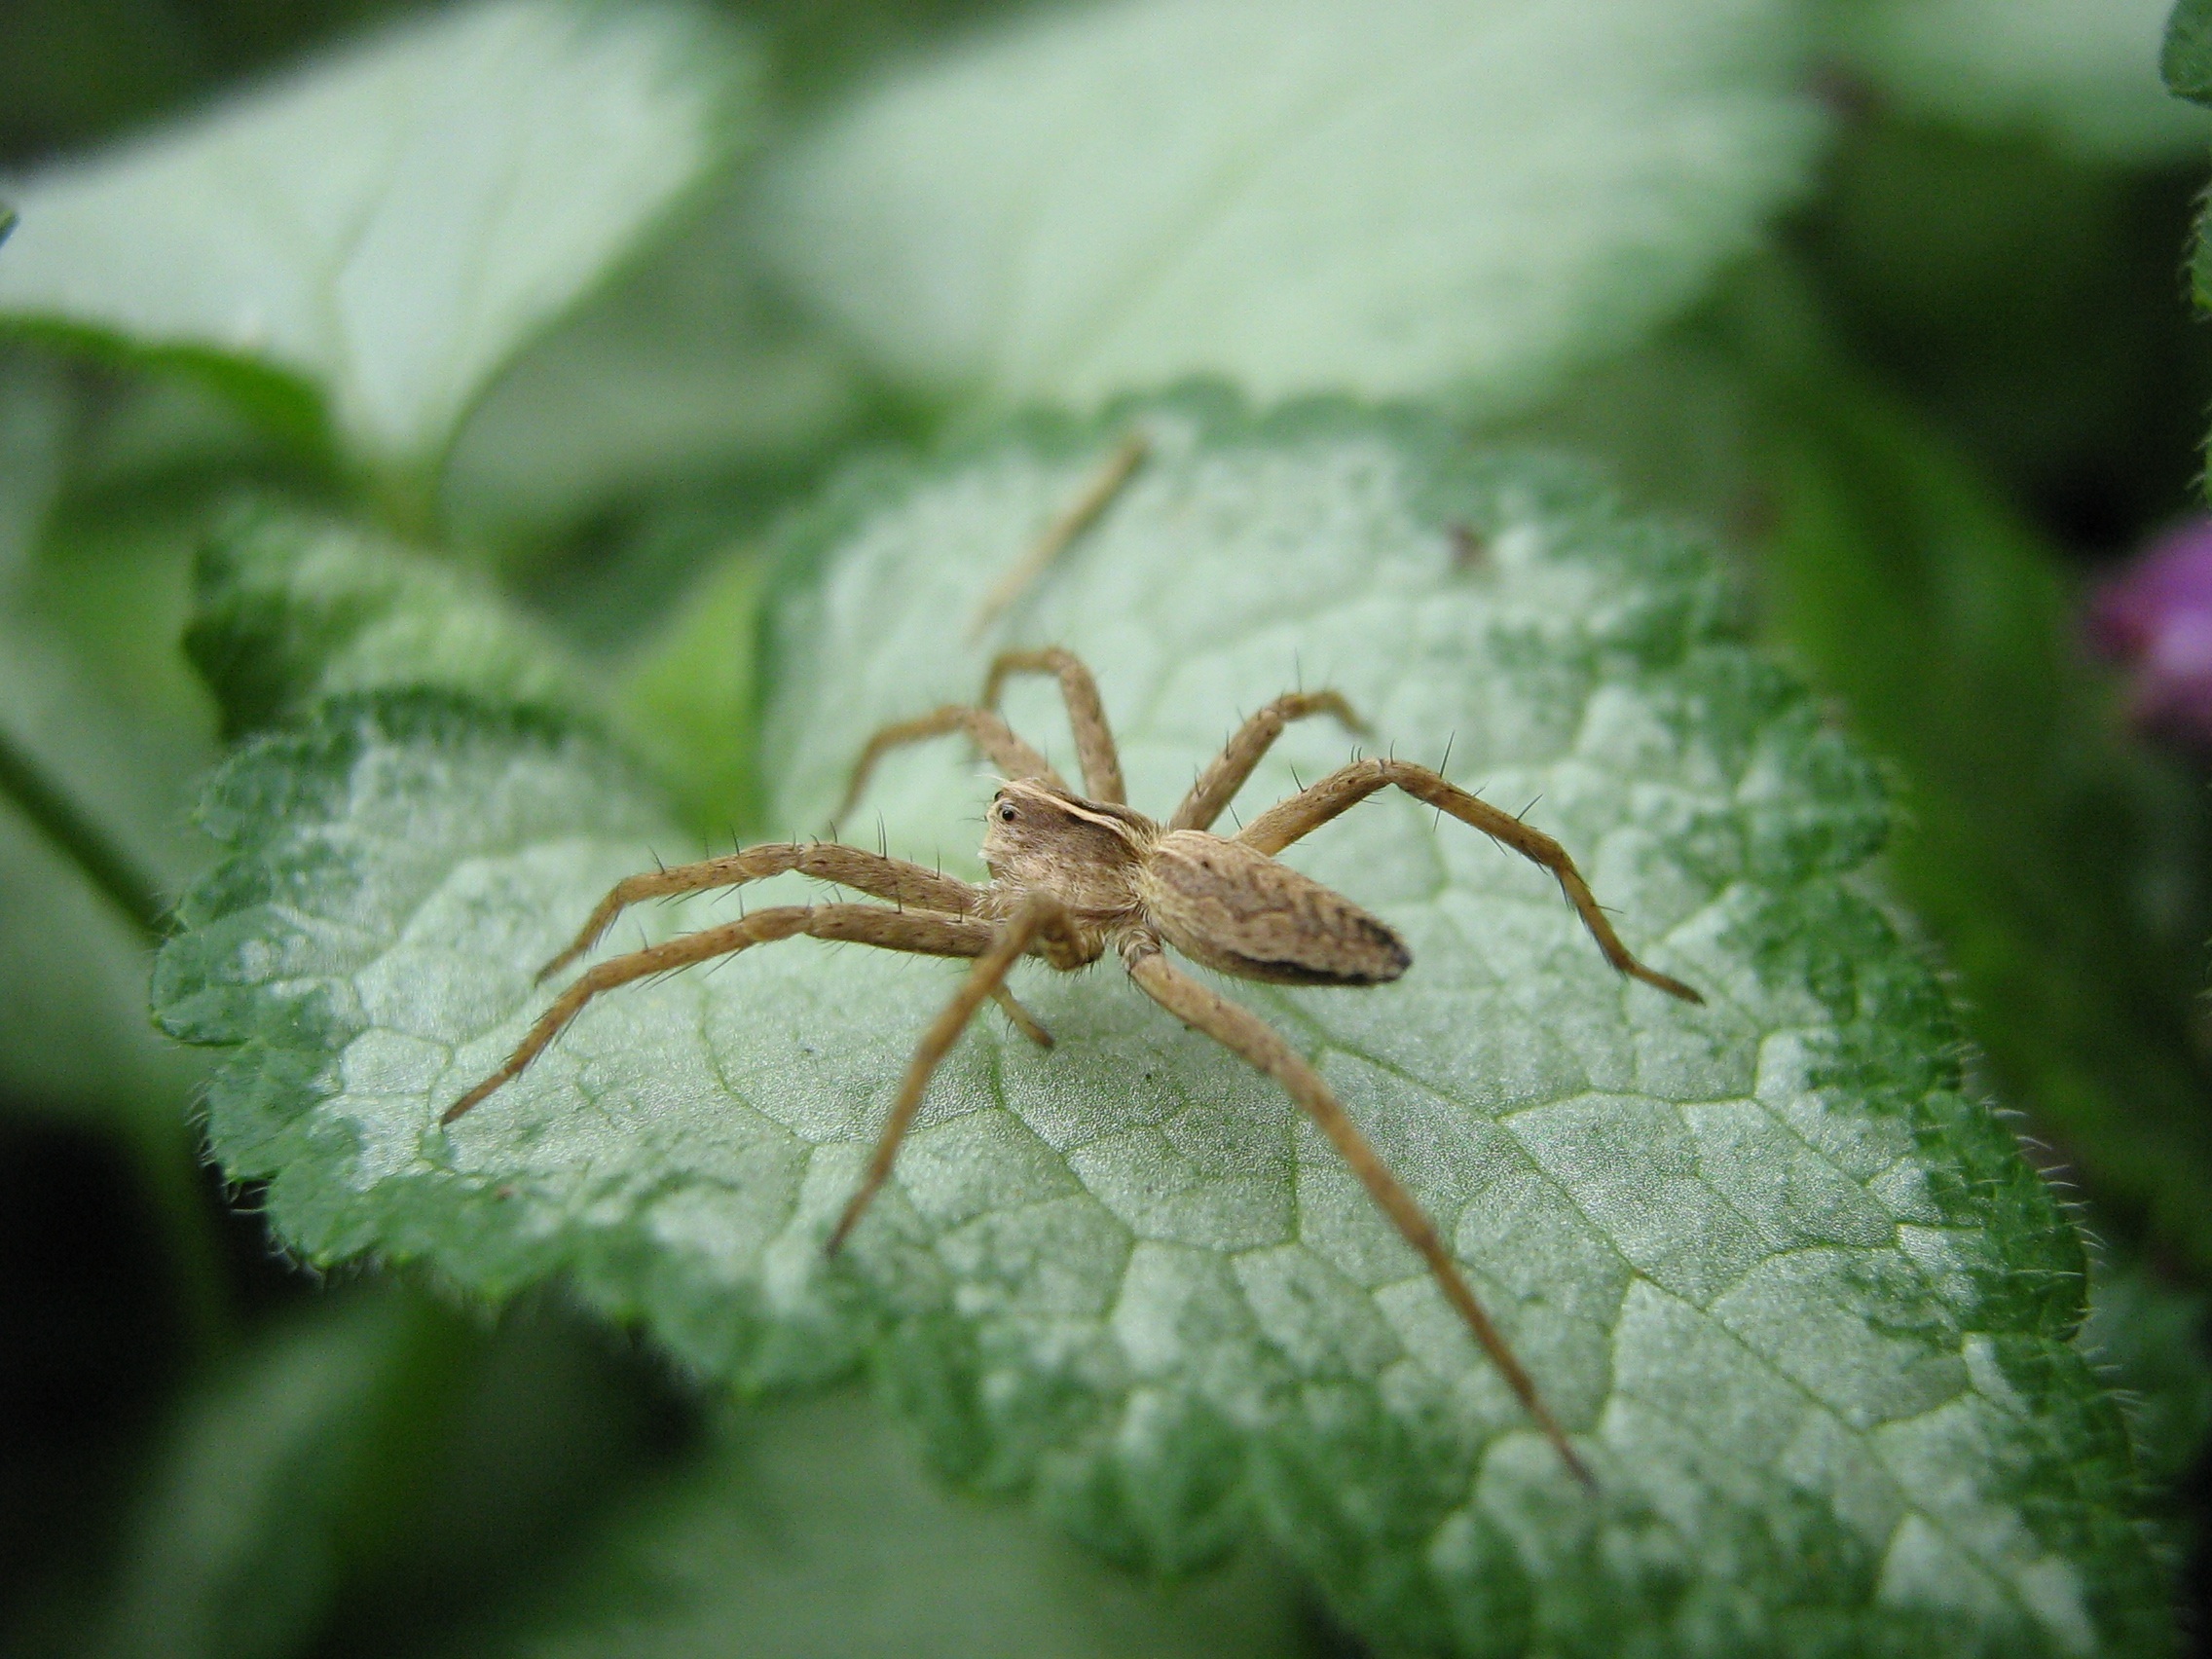
nature, photography, leaf, flower, foliage, green, insect, macro, botany, garden, fauna, invertebrate, close up, spider, arachnid, macro photography, arthropod, bombycidae